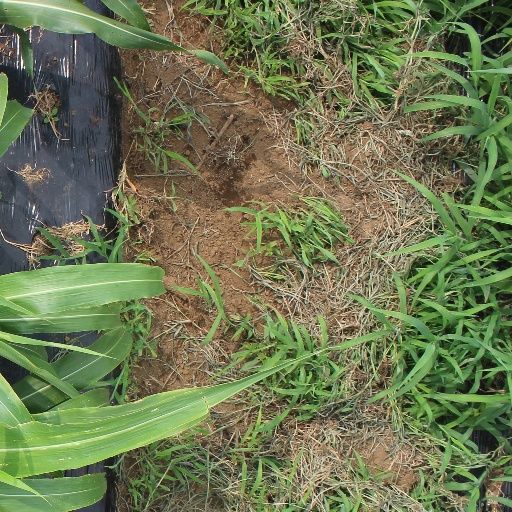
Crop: sorghum